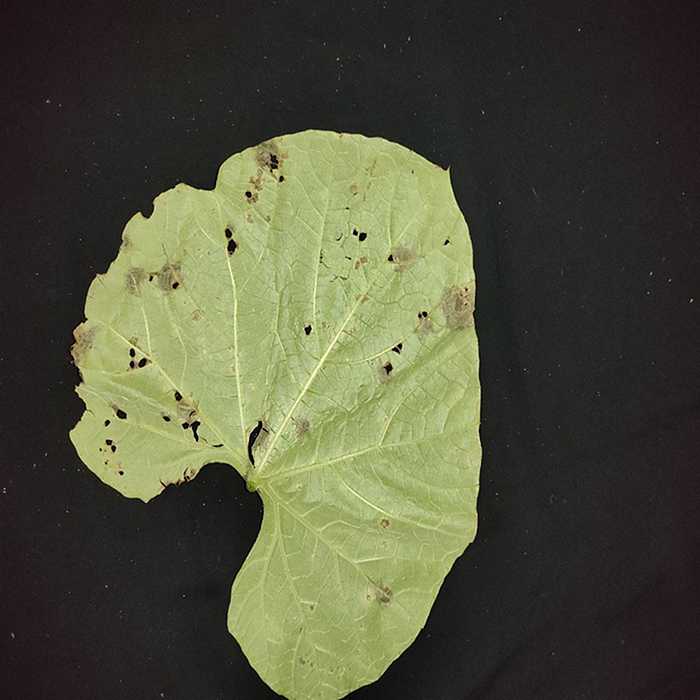
Plant: Bottle gourd
Label: Anthracnose